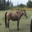
Label: horse